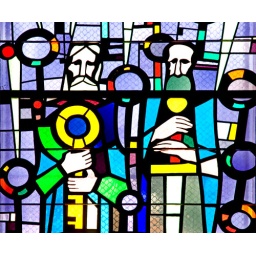
Stained glass window in the church of St. Blaise, Dubrovnik.